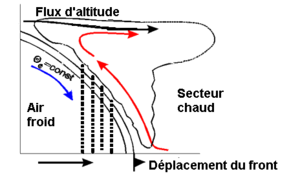
Diagramme d'un front froid anabatique montrant le mouvement de l'air et la formation des nuages ainsi que de la précipitation.
Un front anabatique, ou anafront, est un front météorologique dans lequel l'air chaud est soulevé le long de la surface de discontinuité de température située au-dessous. Les fronts chauds sont par définition des fronts anabatiques mais le terme peut aussi s'appliquer à certains fronts froids.